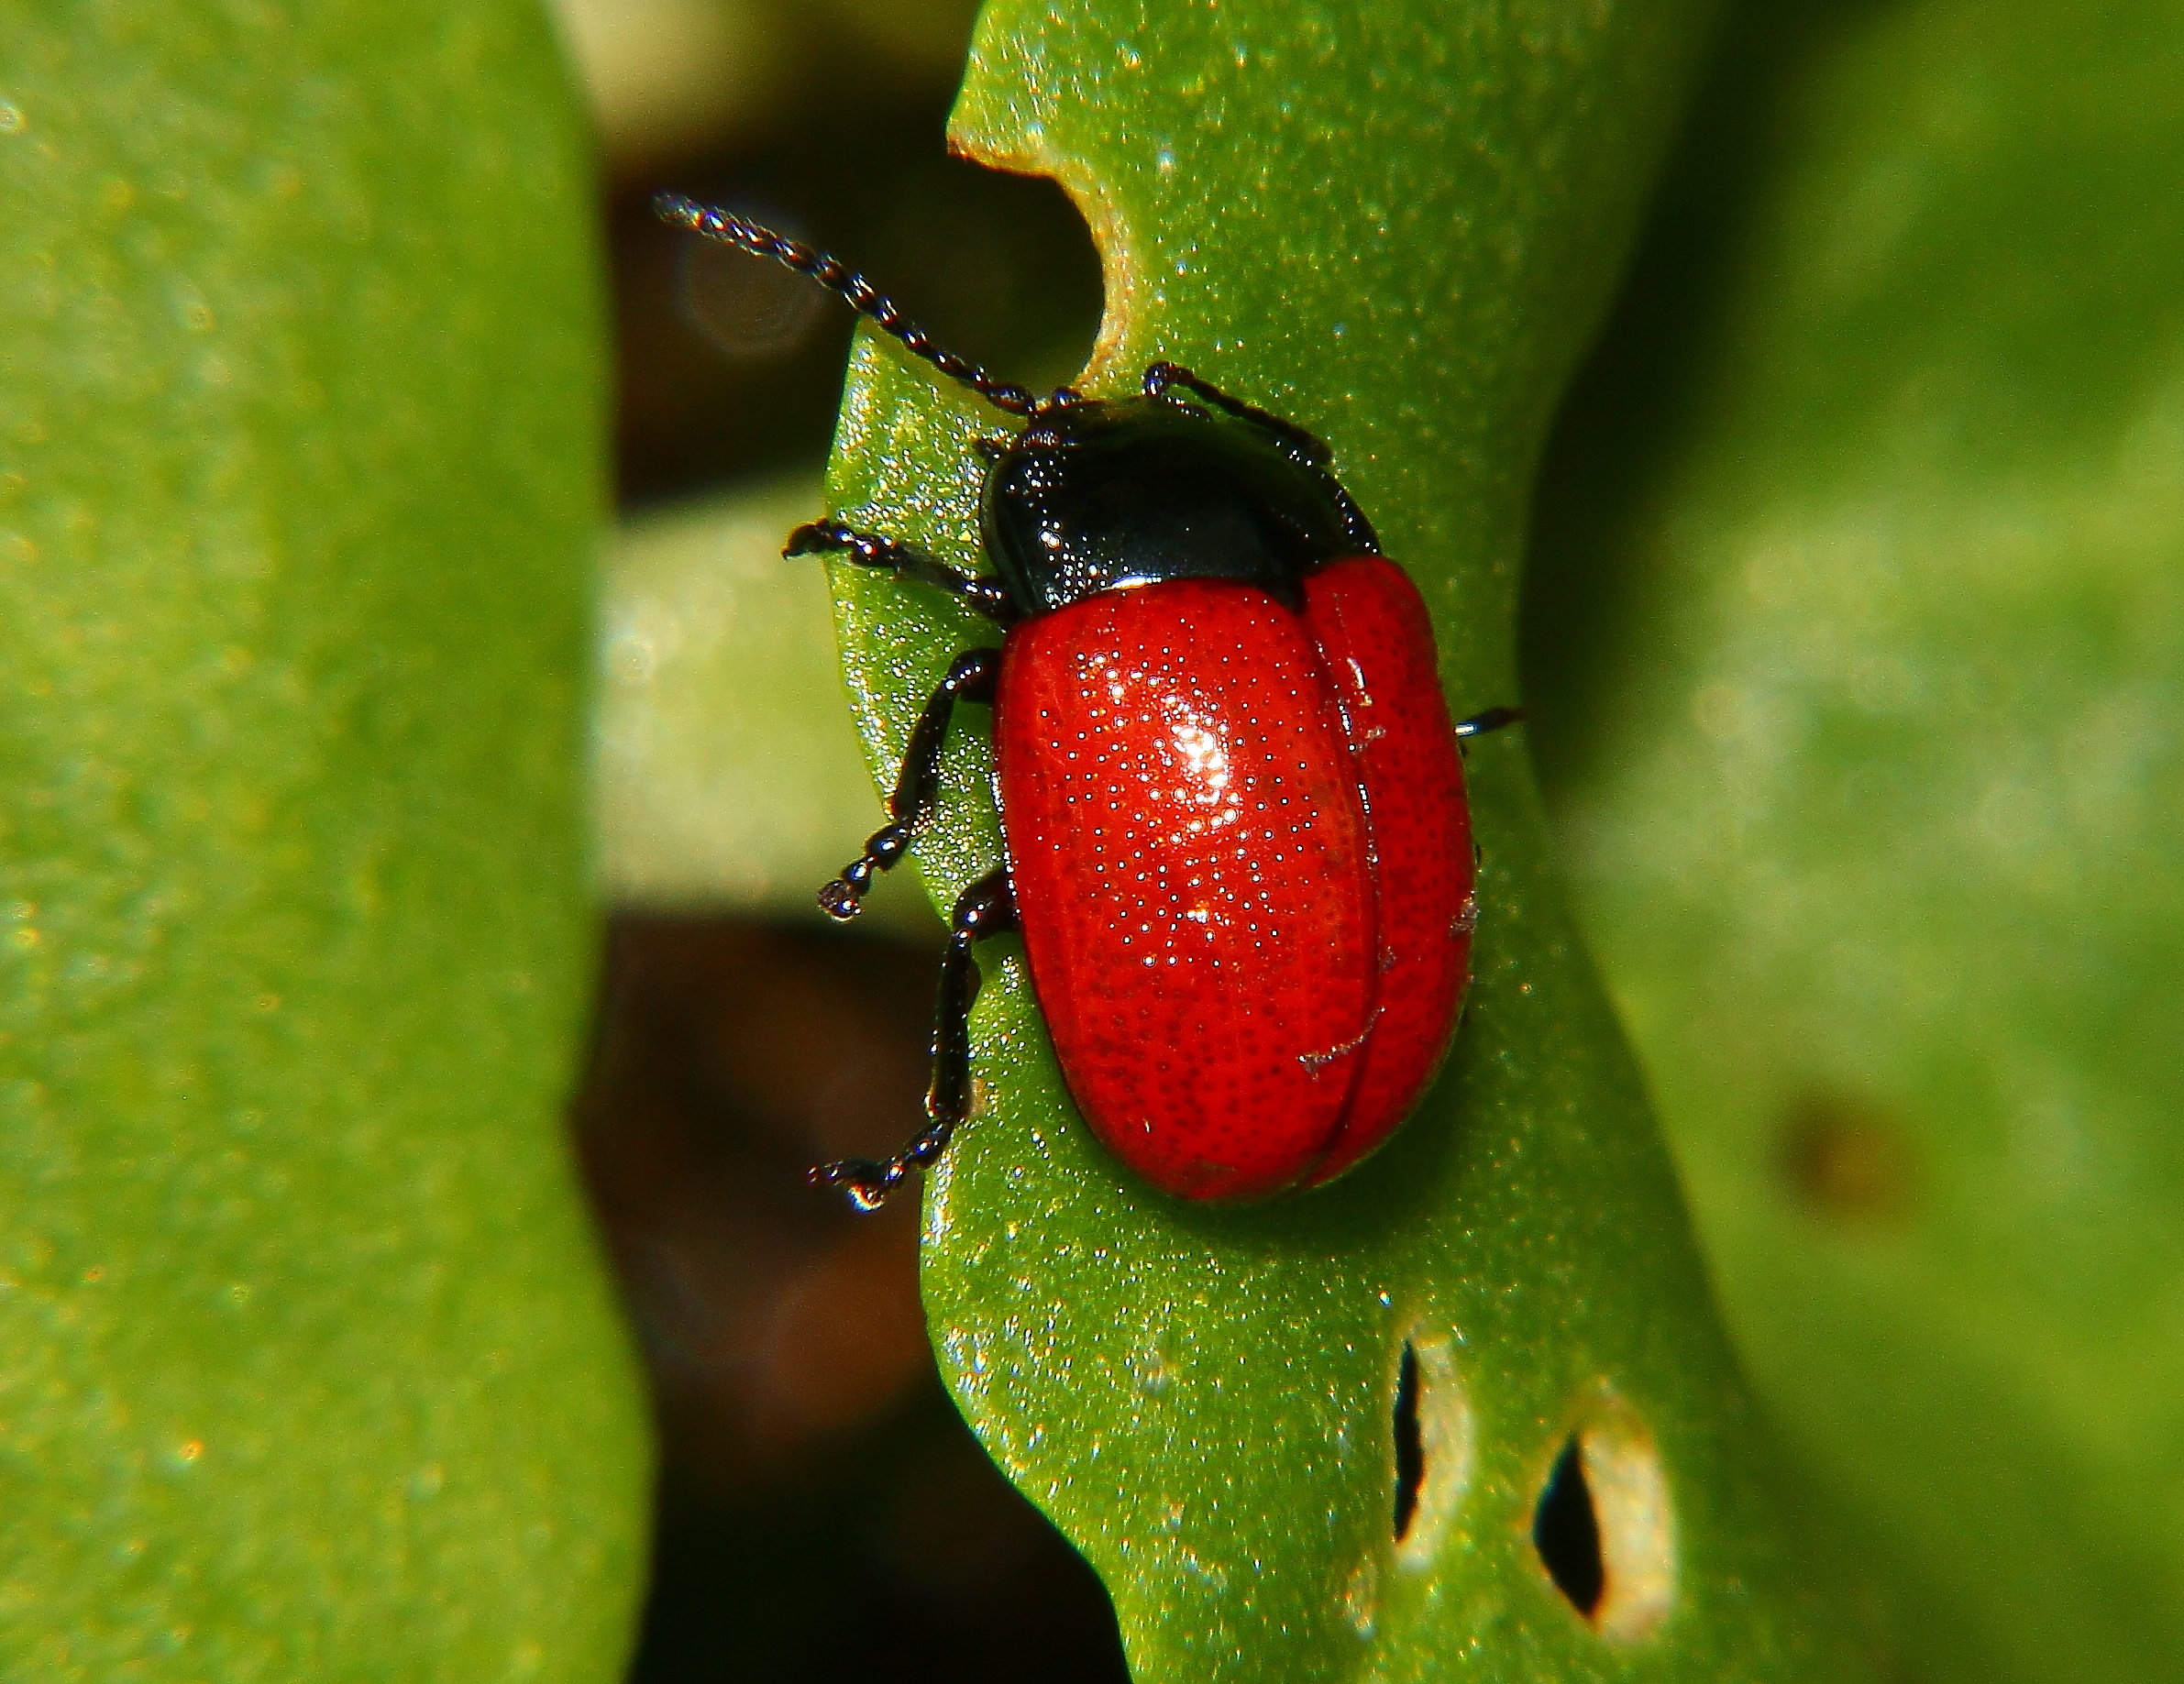
nature, plant, photography, leaf, flower, food, green, red, produce, insect, macro, botany, flora, fauna, ladybird, invertebrate, close up, animals, naturaleza, natura, beetle, ggl1, gaby1, xovesphoto, animales, gphoto, canon550d, macro photography, flowering plant, leaf beetle, plant stem, land plant